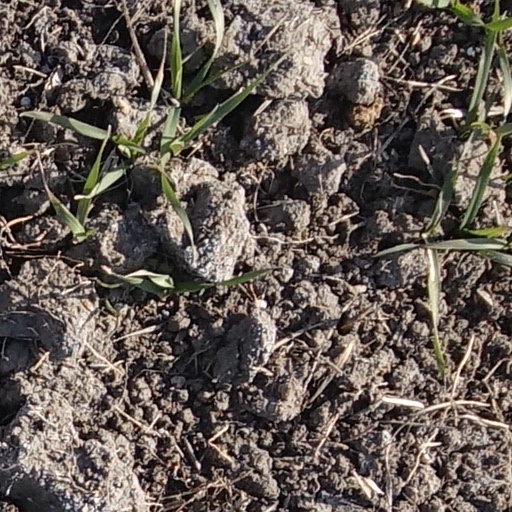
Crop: wheat